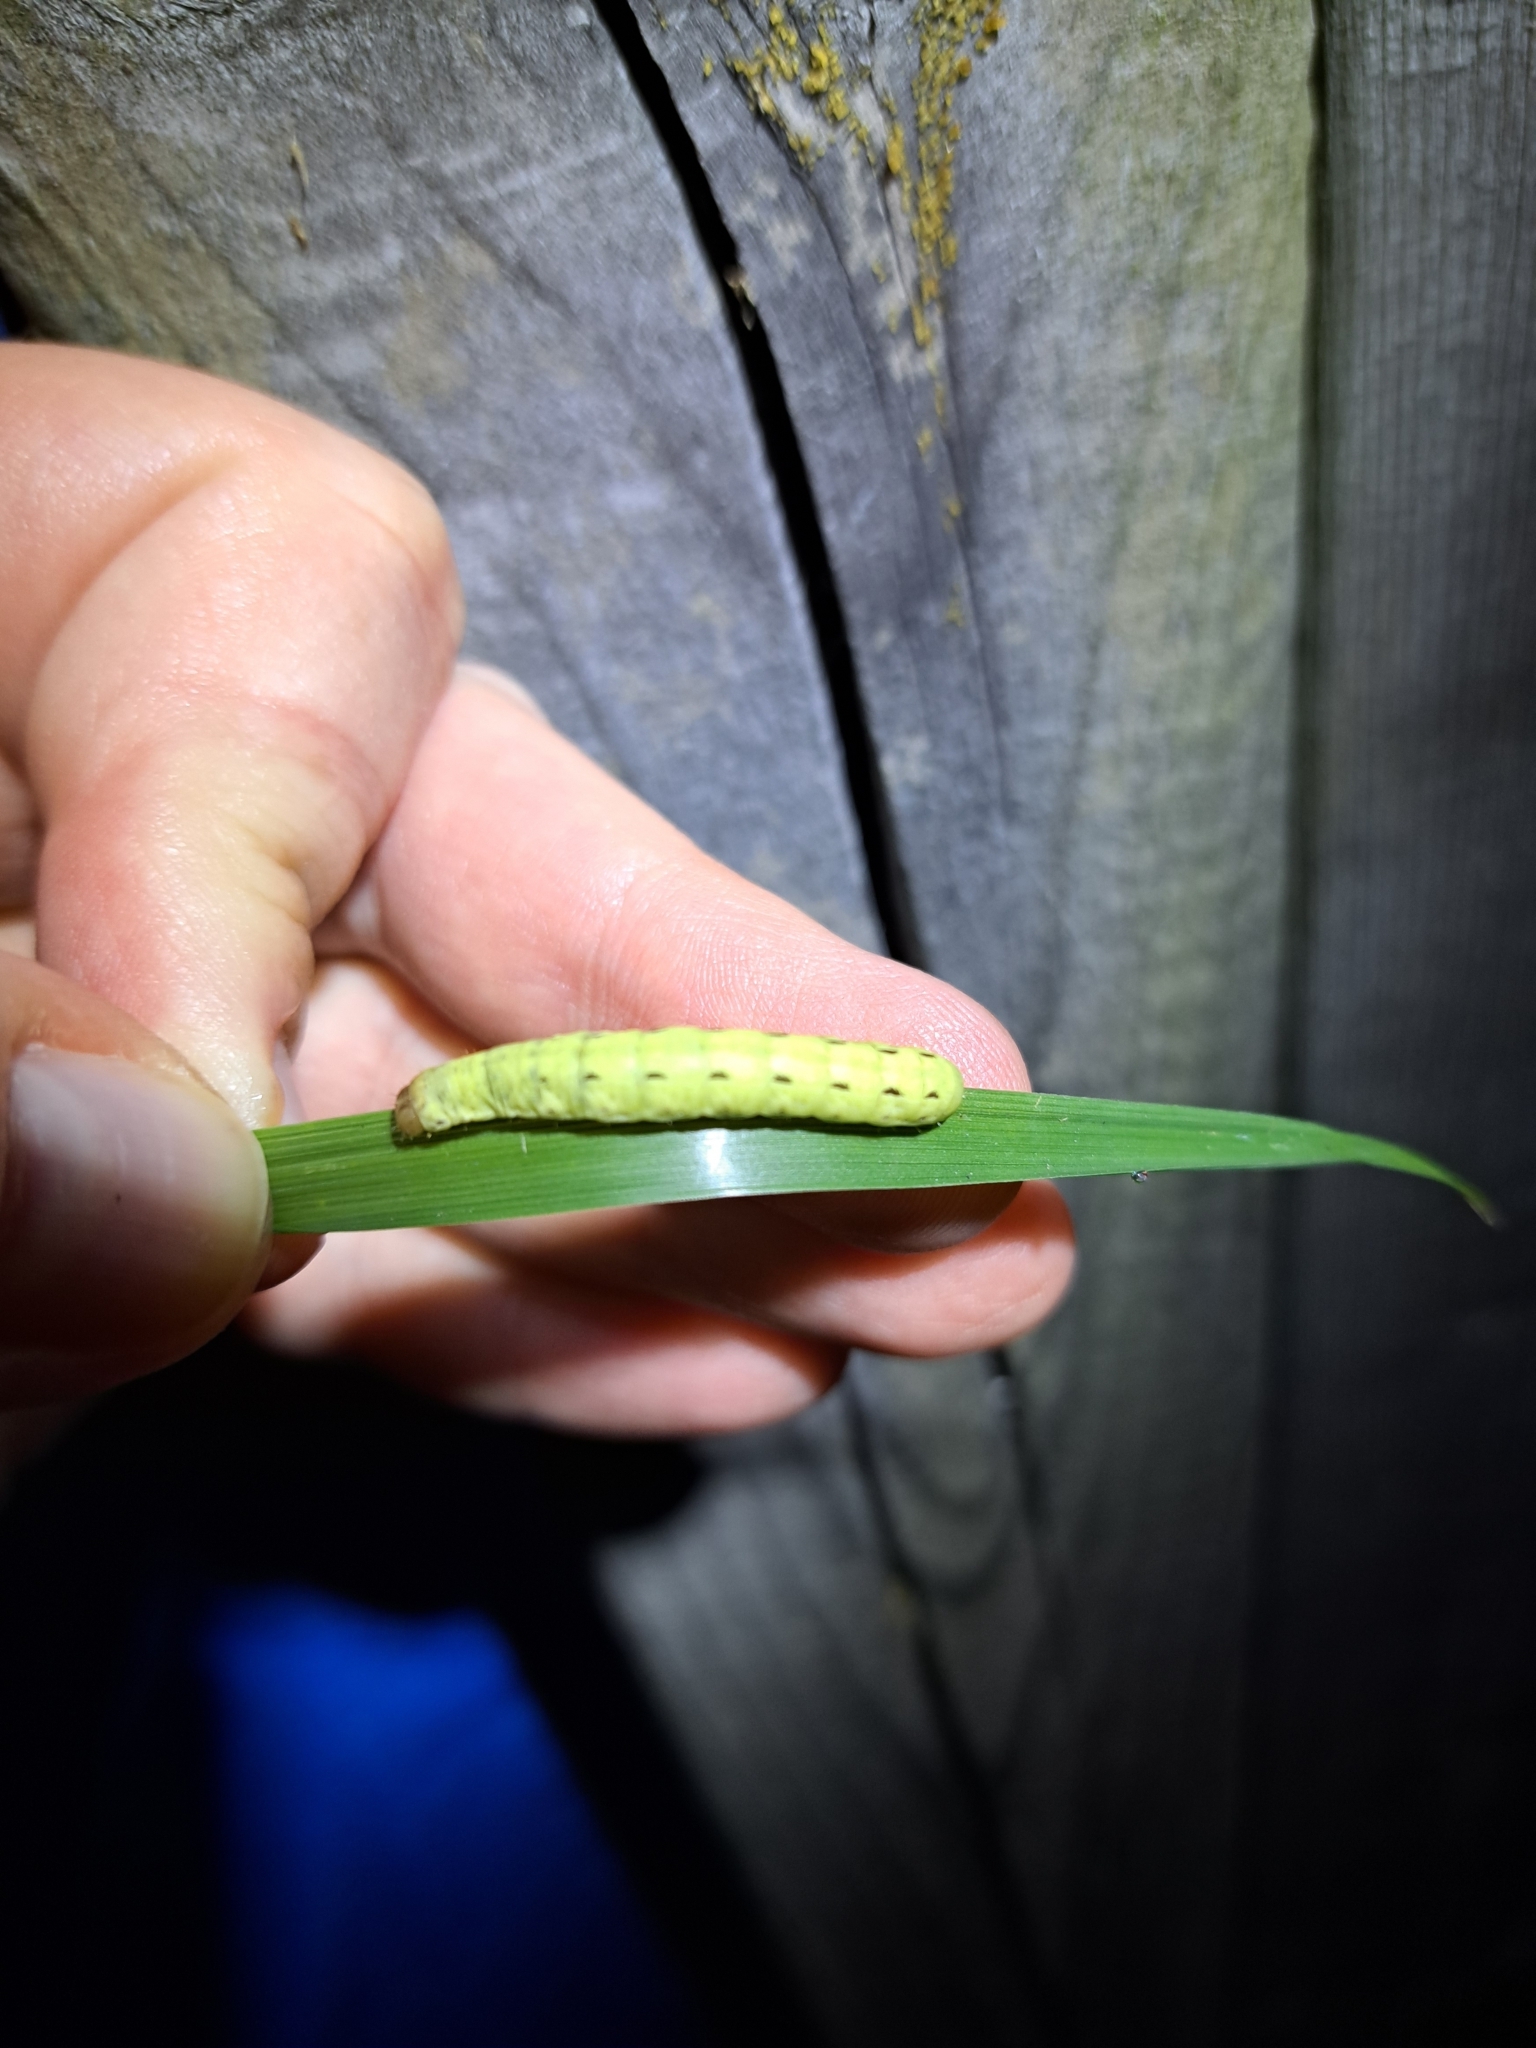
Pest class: cutworms